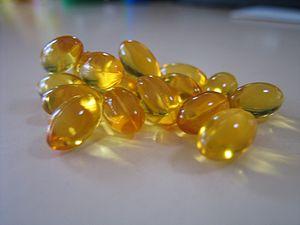
En pharmacie galénique et selon la Pharmacopée européenne, une capsule est une forme galénique solide constituée d’une enveloppe dure ou molle, utilisée pour l’administration d’au moins un principe actif de médicament par différentes voies d’administration.